Robert St. John

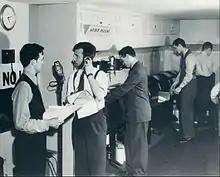
In the NBC radio newsroom in New York, Robert St. John (at microphone) watches the clock as he prepares to interrupt regular programming with a news bulletin (December 1941).

After writing the book, St. John switched to broadcast reporting for NBC Radio, moving in 1942 to head its London bureau. He covered the Blitz, the Nazi bombing of the city, for a year before returning to Washington, D.C., and then went New York City to broadcast general war news. His broadcast brought the Americans the news about D Day, on June 6, 1944, and he was the first to announce the end of the Second World War on August 12, 1945.